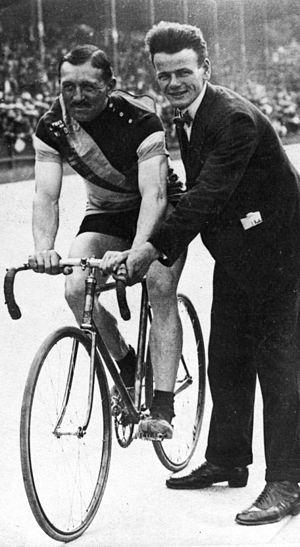
Mauritius Prosper Peeters est un coureur cycliste néerlandais.